Lydia Cecilia Hill

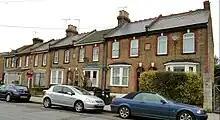
Cissie lived here as a child

Cissie was born at 2 Kitchener Terrace in Canterbury on 20 July 1913. Her family moved to Herne Bay by 1917 and lived at 4 Kingsbury Villas in Kings Road, Herne Bay, until 1927. She attended Kings Road School which has now been replaced by Herne Bay Junior School. She was crowned May Queen at the school around 1923–1924. She would have left school in the summer of 1927, 14 years being the national school leaving age at the time. Between 1927 and 1934 the family lived at Hyacinth, Queensbridge Drive, Herne Bay. She trained as a dancer and joined the Grosvenor House cabaret, but has also been described as a minor actress, with platinum hair and blue eyes. She was known as Cecily or Cissie. The "Herne Bay Press" said: "She had a talent for dancing, and linked with it was a charming personality, so that for some years she enjoyed much popularity locally, appearing in dancing displays at the old Pier Theatre and elsewhere. Her attractiveness won her success as a dancer in London, where she appeared for several seasons in the West End."